Robert Newman (impresario)

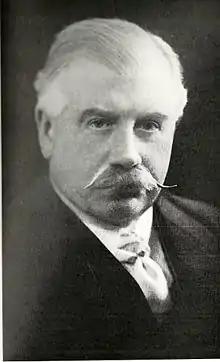
Newman in 1906

Robert Newman (1858 – 4 November 1926) was an English businessman and musical impresario. He is most celebrated as the founder of the series of classical music concerts that are now known as The Proms.